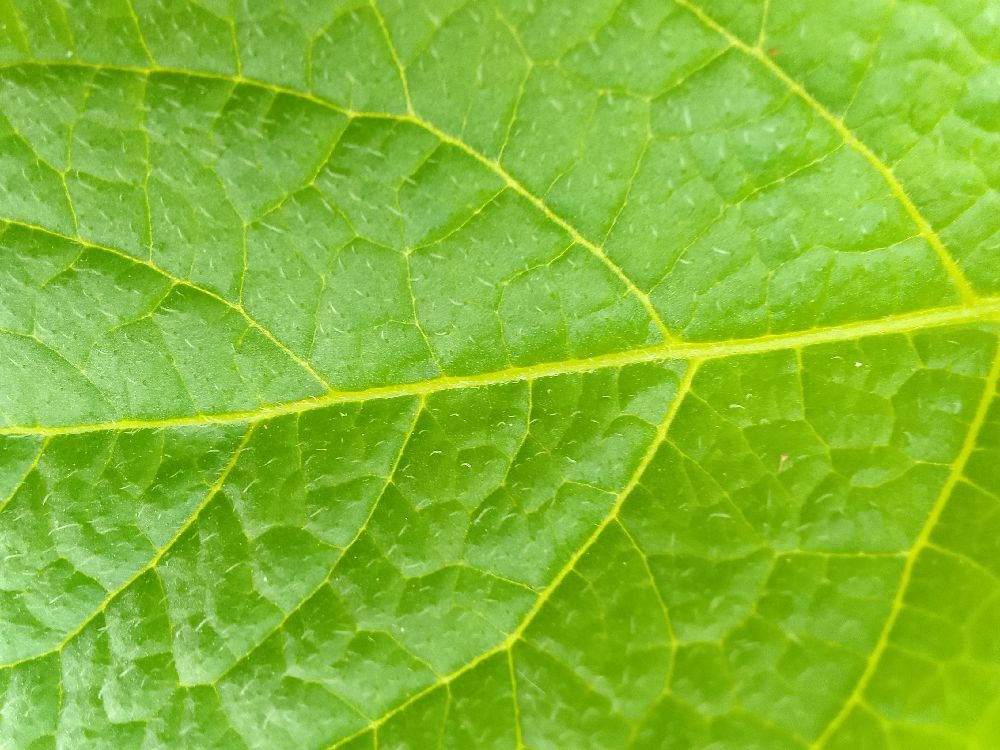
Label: Healthy